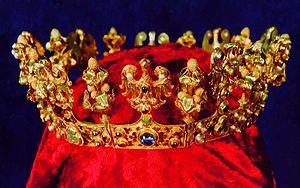
Blanche de Valois mariée le 15 mai 1323 à Charles IV du Saint-Empire, futur empereur germanique. Blanche est la fille du comte Charles de Valois et de Mahaut de Châtillon, et la demi-sœur de Philippe VI roi de France.
Le trésor de Środa a été découvert en 1985 à Środa Śląska.